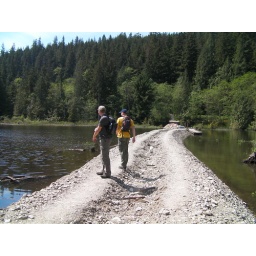
bridge over small lake 3